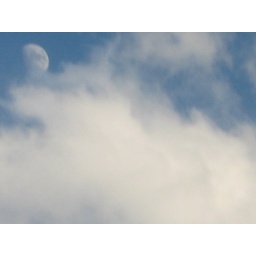
The moon peeks through wispy clouds, softening the picture against the bright blue sky of day.